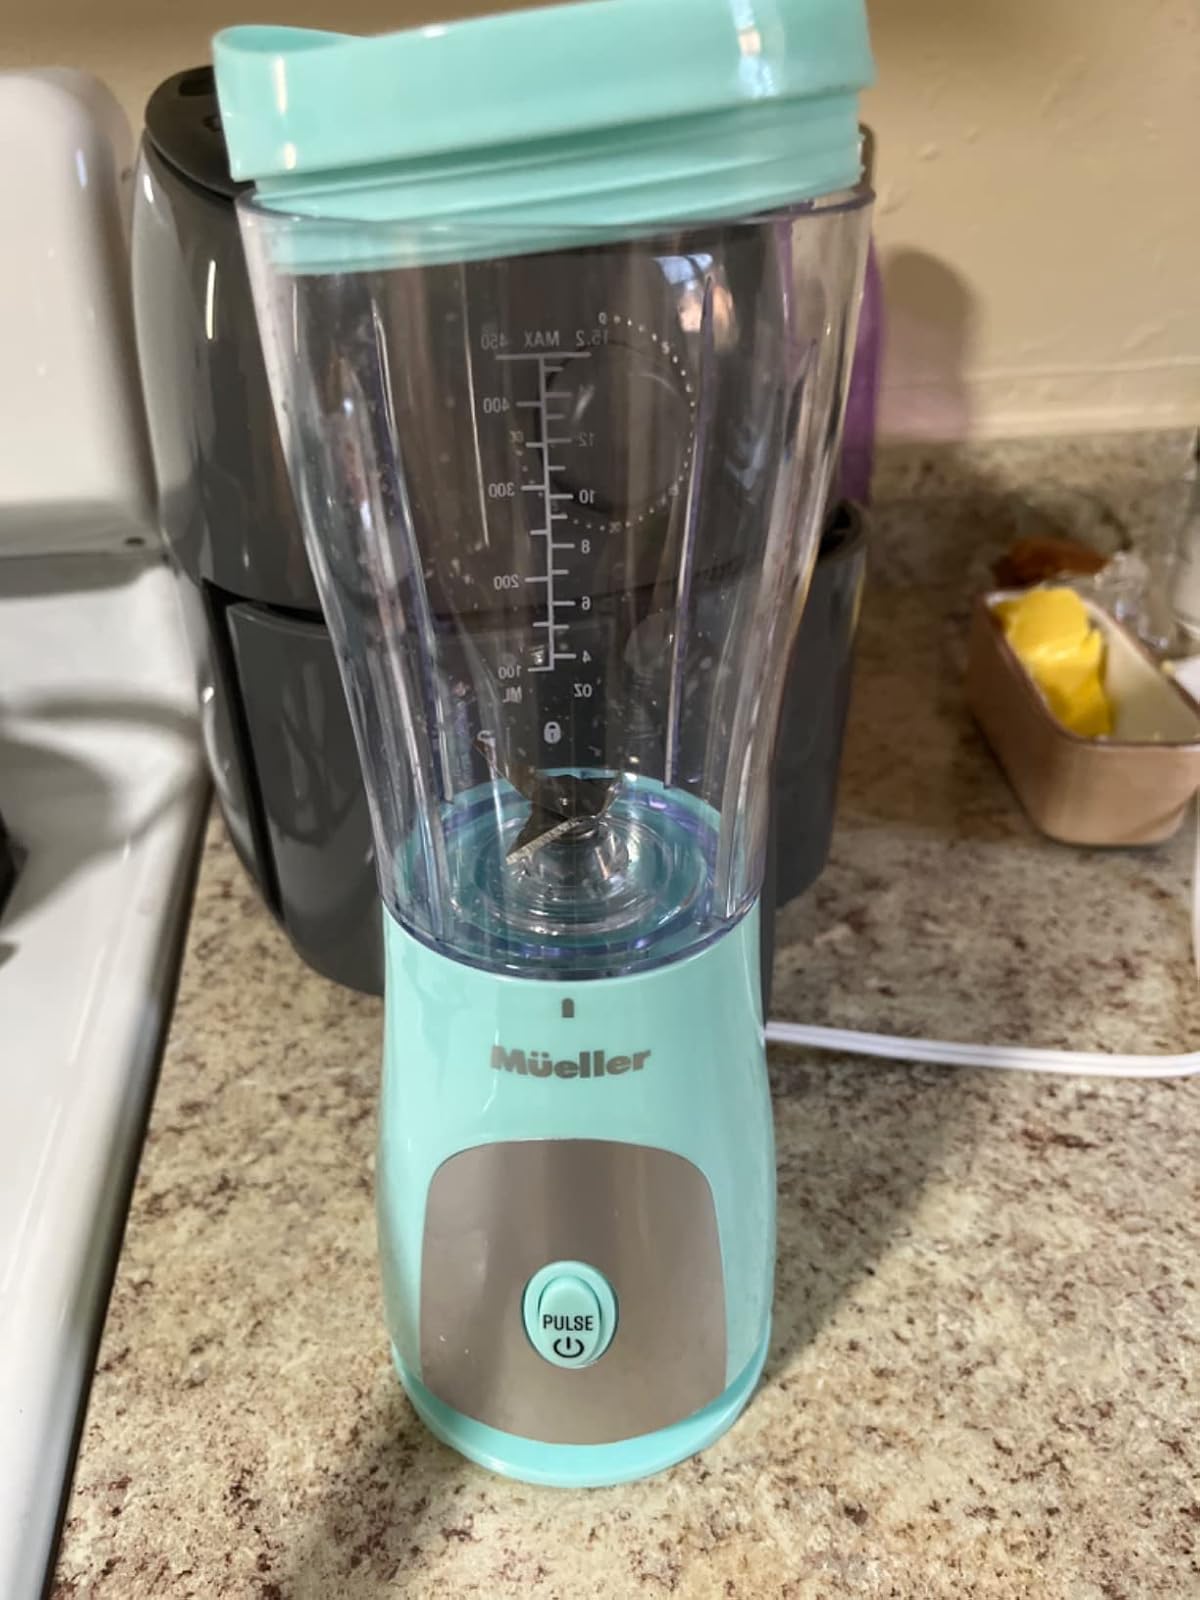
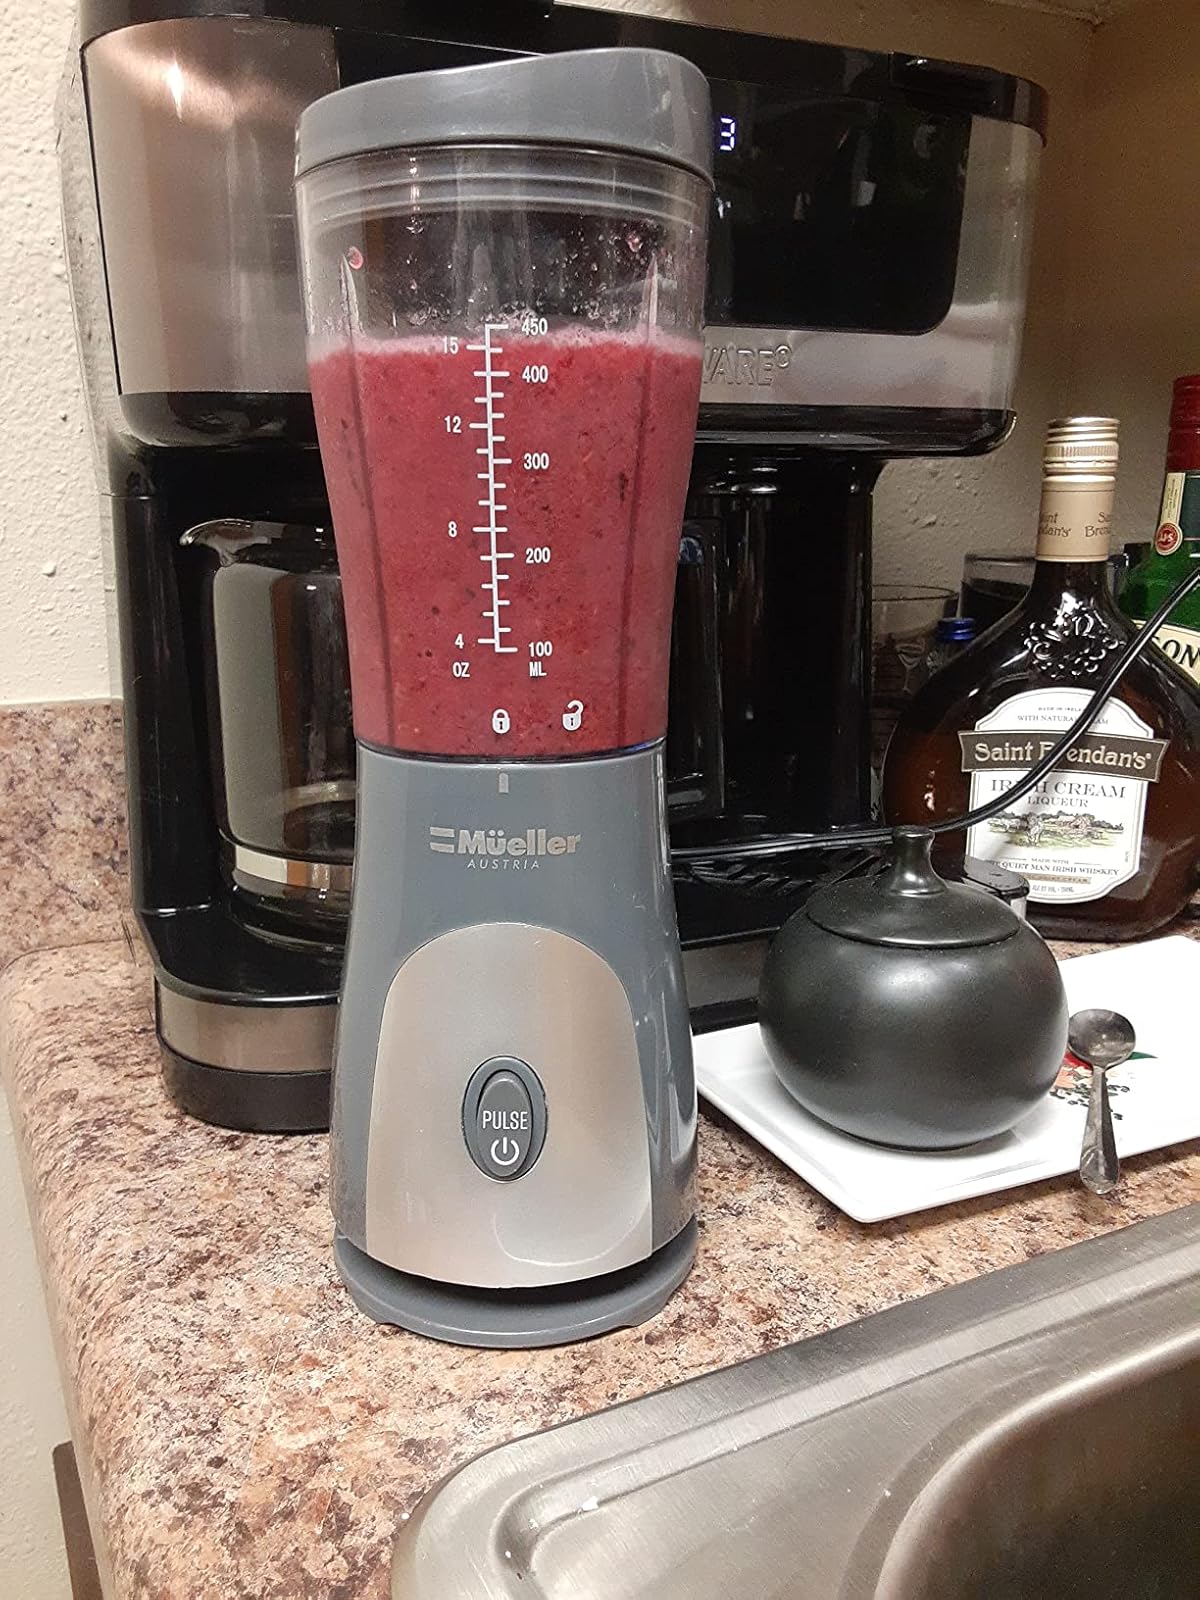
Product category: items_blender
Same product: no